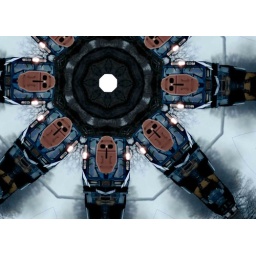
If you take that train under water than we could talk it through...